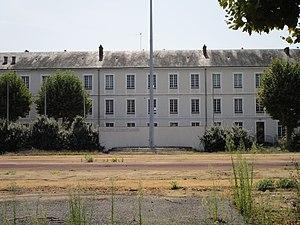
L'ancienne caserne Beaumont de Tours.
Le quartier Giraudeau, parfois appelé quartier Général-Renault ou Giraudeau-Maryse-Bastié, voire plus simplement Giraudeau-Bastié, est un quartier français de la ville de Tours. Situé à l'ouest de la commune, c'est un quartier populaire qui compte près de 4 500 habitants en 2009. Longtemps un terrain en friche, le quartier est industrialisé au début du XXᵉ siècle avant d'être surtout urbanisé après la Seconde Guerre mondiale. Il est limité par le Cher au sud, la commune de La Riche à l'ouest, le rue du Plat d’Étain au nord et enfin la rue Giraudeau à l'est, tel que défini par l'Insee dans son partage de la commune en 22 IRIS.